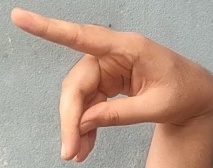
ASL sign: P